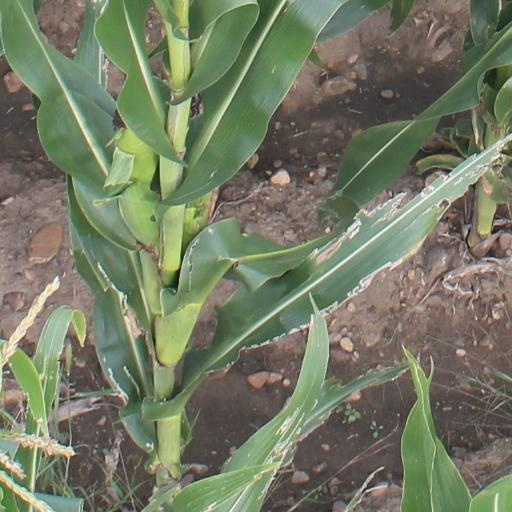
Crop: maize; corn